Sprint (running)

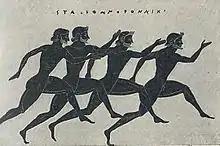
A race scene from Ancient Greece. This drawing is an early 20th Century copy of scene from an Ancient Greek Panathenaic amphora

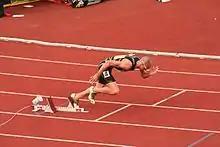
Jeremy Wariner beginning a race from the starting blocks

The stadion, also known as the stade, was the standard short distance sprint in ancient Greece and ran the length of a stadium. However, stadiums could vary in size and there was apparently no definite standard length for them, e.g., the stadium at Delphi measures 177 m and the one at Pergamon 210 m.